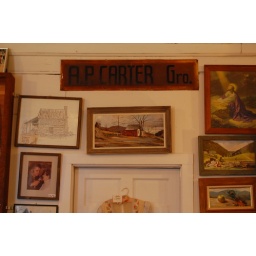
Carter Family Museum-view of AP Carter Grocery sign above back door copy